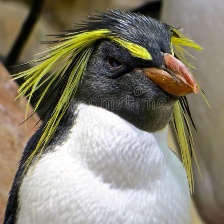
Species: FIORDLAND PENGUIN
Scientific name: EUDYPTES PACHYRHYNCHUS
ImageNet parent category: king_penguin